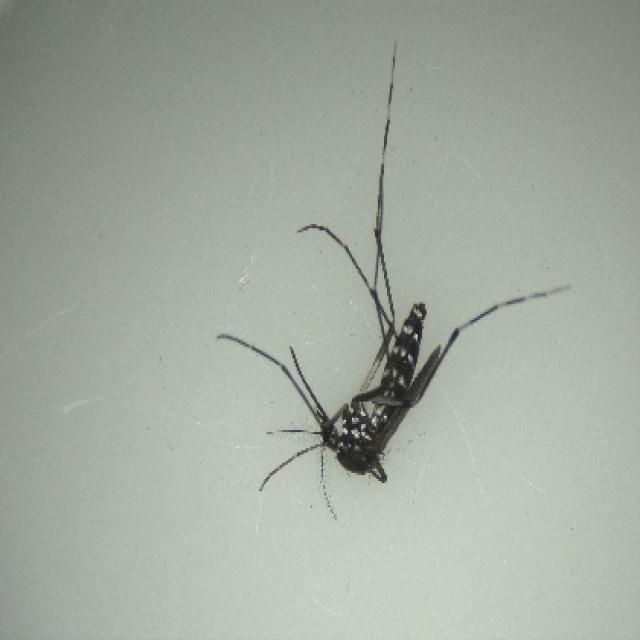
Species: aedes_albopictus